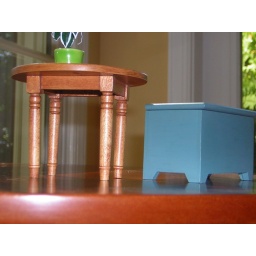
Kitchen table and blue chest made by grandpa for my dollhouse (1990s)